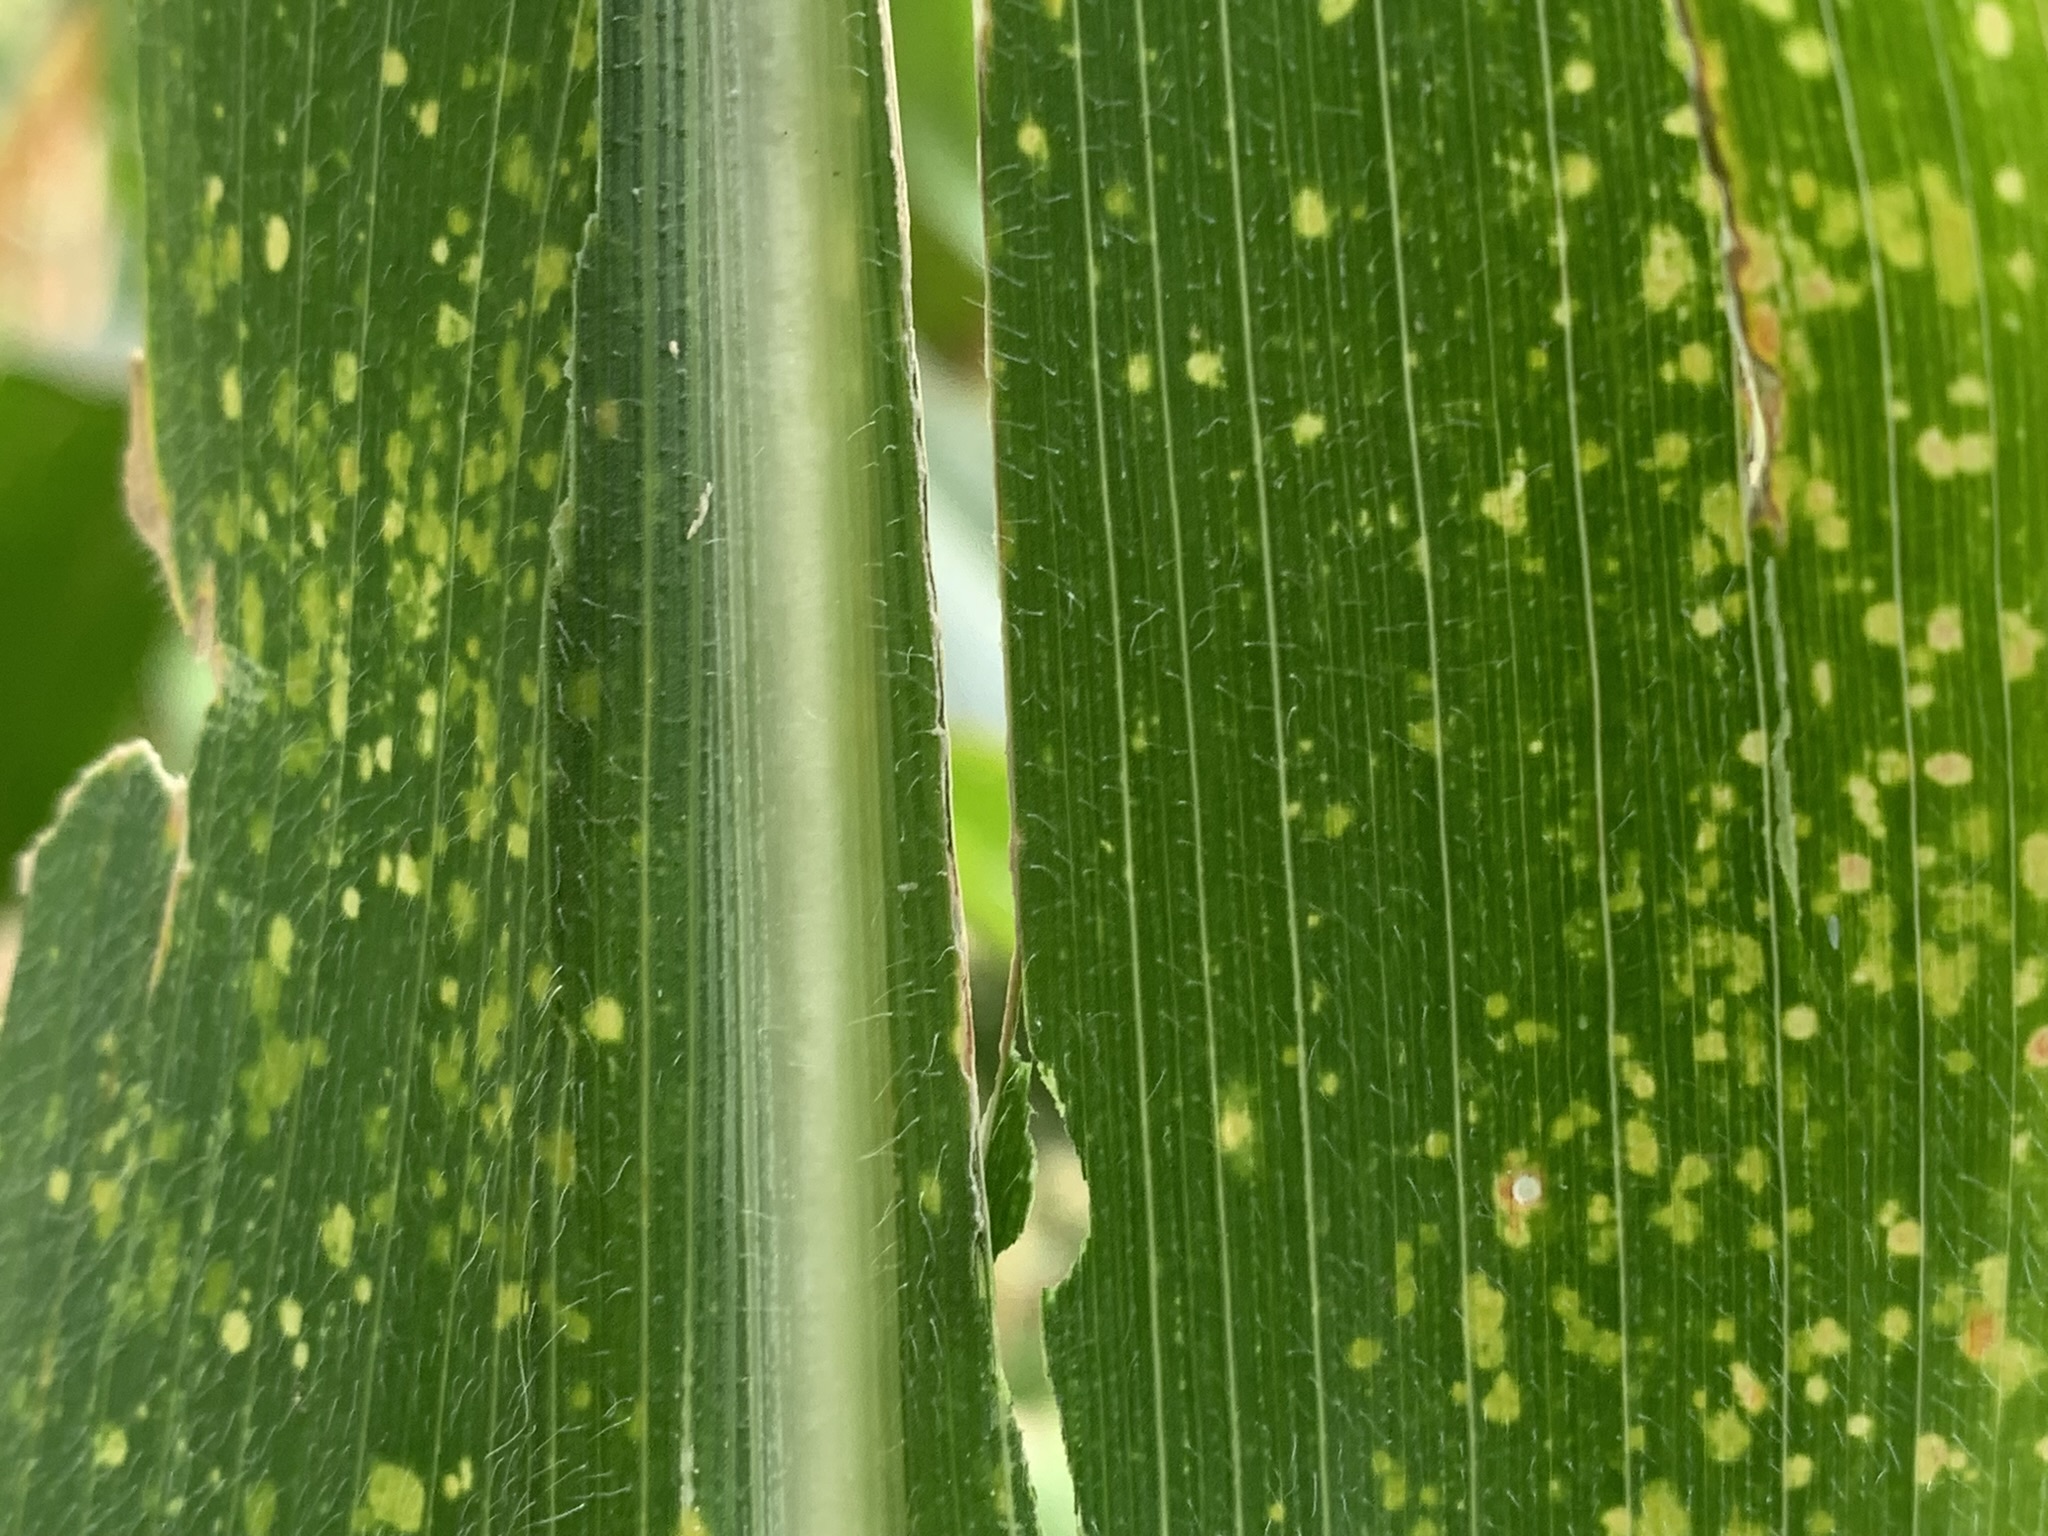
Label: MLN